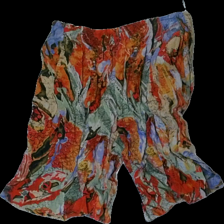
View: front
Type: Shorts
Category: Ladies
Brand: Not in the list
Brand text on label: Michele
Colors: Multicolor, Red, Yellow, Blue
Material: 100% Visc
Pattern: Other
Cut: C-collar
Size: 38
Season: Summer
Damage: Elastic band is damaged
Price range: 100-150
Recommended usage: Repair
Comment: Vintage